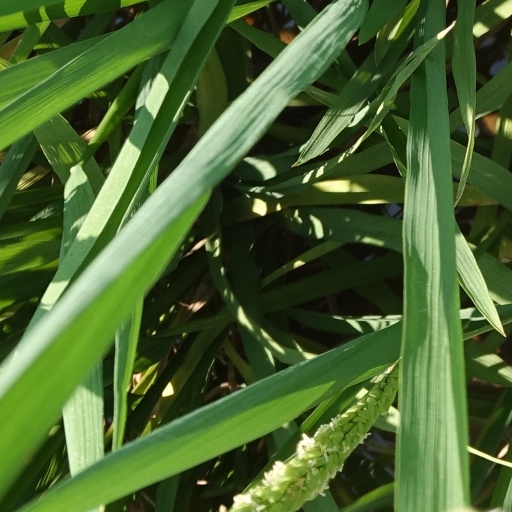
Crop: rice